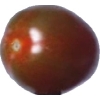
Label: tomato_cherry_maroon